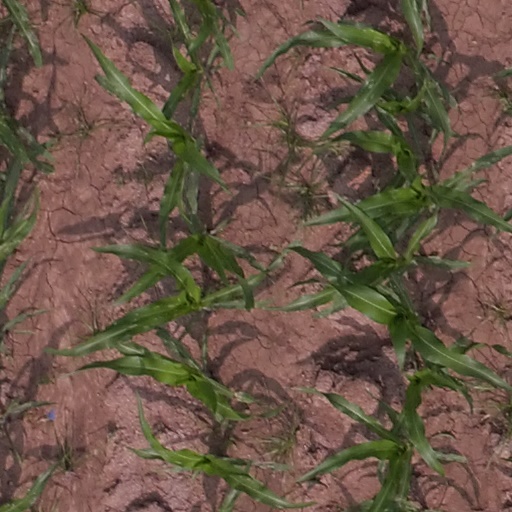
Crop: maize; corn